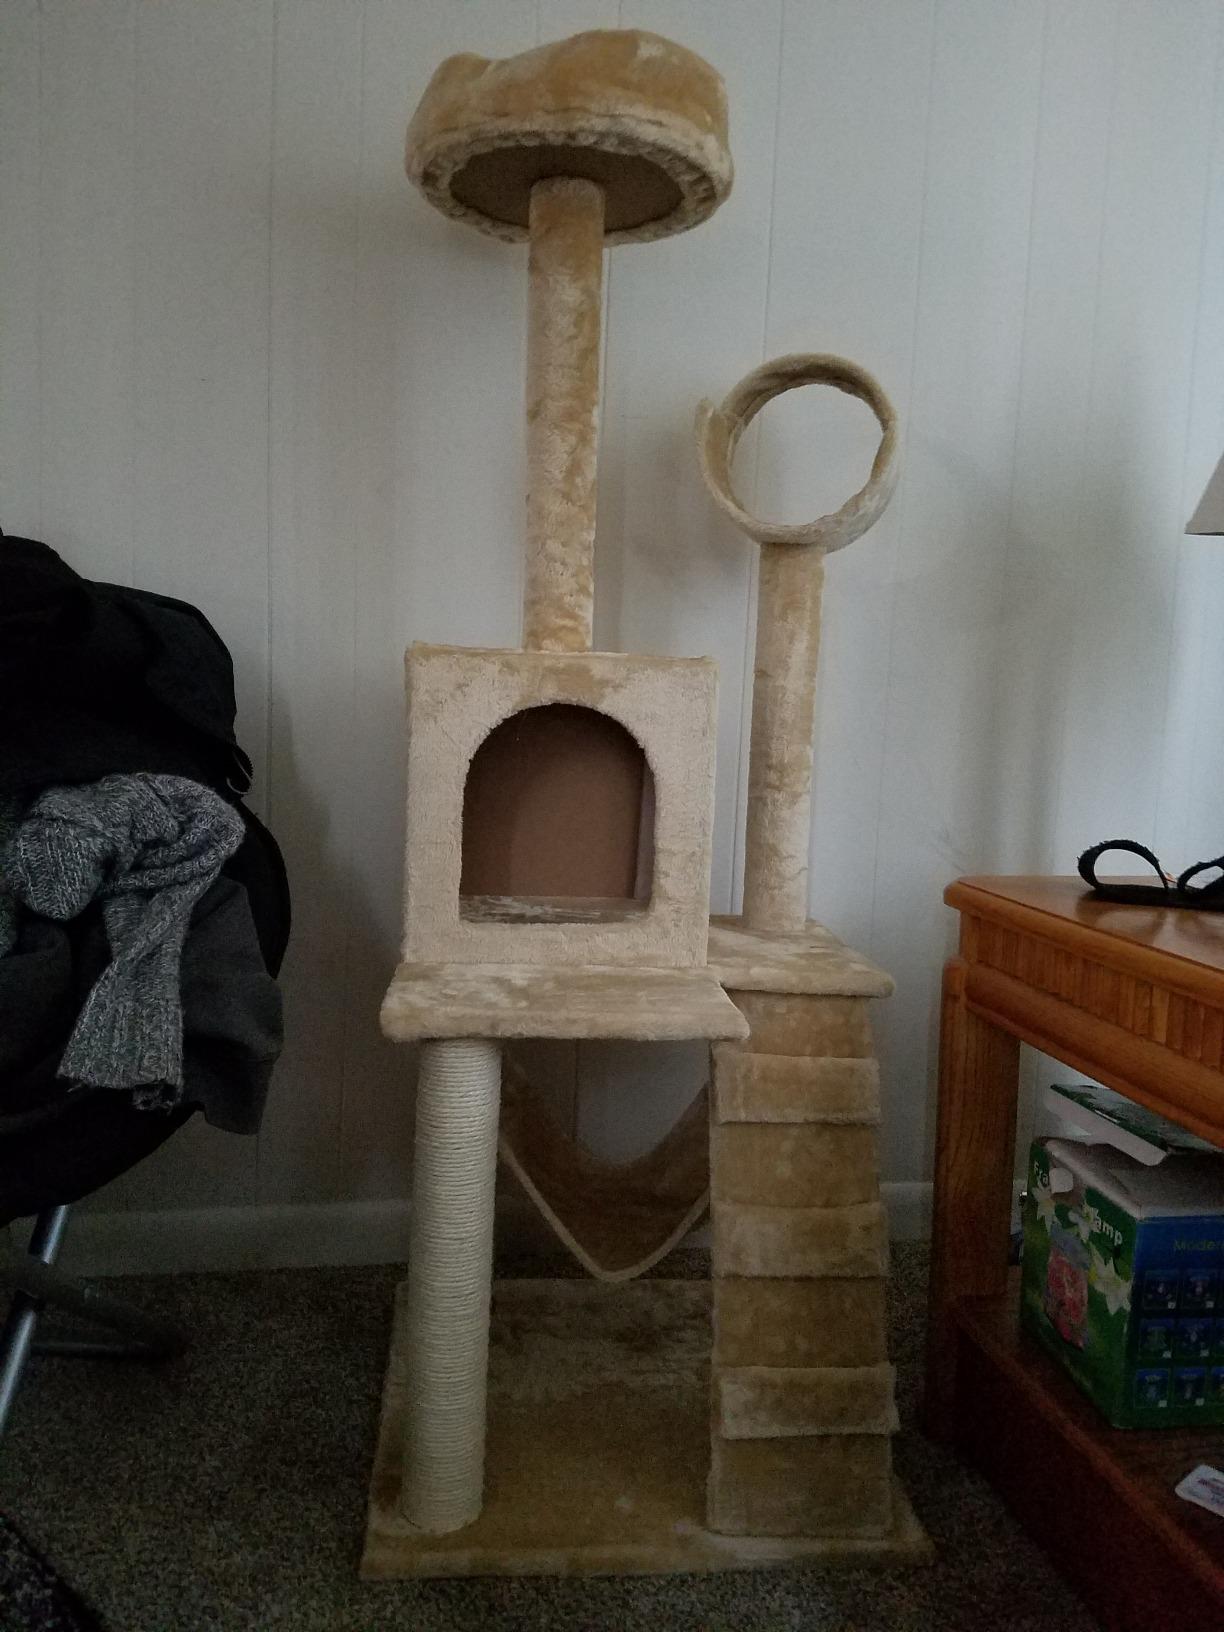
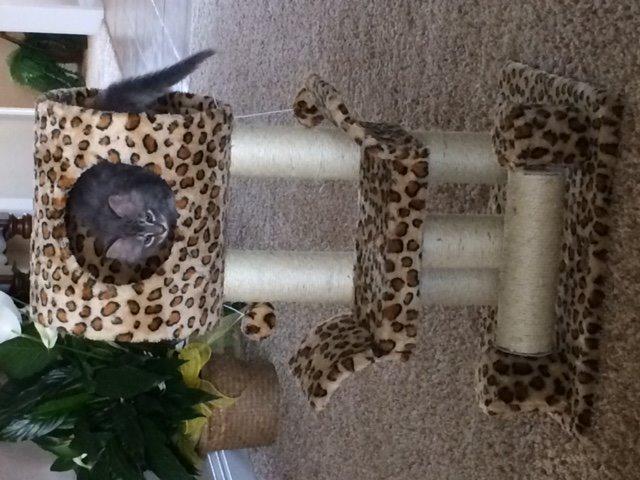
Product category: items_cat tree
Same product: no